Dollar

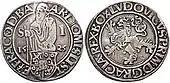
The Joachimsthaler of the Kingdom of Bohemia was the first thaler (dollar).

Dollar is the name of more than 25 currencies. The United States dollar, named after the international currency known as the Spanish dollar, was established in 1792 and is the first so named that still survives. Others include the Australian dollar, Brunei dollar, Canadian dollar, Eastern Caribbean dollar, Hong Kong dollar, Jamaican dollar, Liberian dollar, Namibian dollar, New Taiwan dollar, New Zealand dollar, Singapore dollar, Trinidad and Tobago Dollar, and several others. The symbol for most of those currencies is the dollar sign $; the same symbol is used by many countries using peso currencies.